Question: Please indicate a possible affordance area of the bed that can be used for lying down
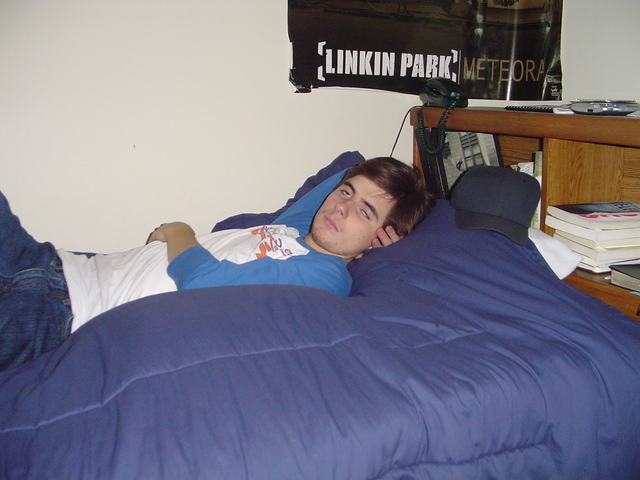
Answer: [3.5, 145.5, 639.5, 475.5]